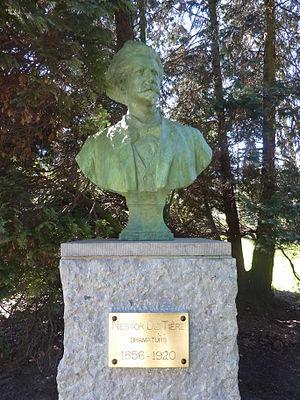
Buste de Nestor de Tière par Frans Huygelen au parc Josaphat à Schaerbeek, Bruxelles, Belgique.
Le parc Josaphat est un parc schaerbeekois de 20 ha à Bruxelles aménagé par le paysagiste Edmond Galoppin en 1904. Il pourrait se décliner au pluriel, en ce sens qu'il s'est constitué en plusieurs étapes et recèle des richesses fort différentes : stade, minigolf, serres communales, grande pelouse de jeu et de tir à l'arc, parc paysager à l'anglaise vallonné et bordé d'essences variées comportant un chapelet d'étangs, une laiterie, un petit zoo et de nombreuses sculptures agrémentent le parc.
Nestor de Tière est un écrivain belge d'expression néerlandaise né à Eine le 6 août 1856 et décédé à Bruxelles le 28 septembre 1920.
Cet article traite de l'opéra néerlandais aux Pays-Bas méridionaux et en Flandre dans la période qui s'étend de 1678, l'année où le singspiel De triomfeerende min, du compositeur flamand Carolus Hacquart, est représenté à La Haye, jusqu'en 1948, l'année de la création de l'opéra homonyme d'August L. Baeyens, d'après le singspiel de Hacquart.